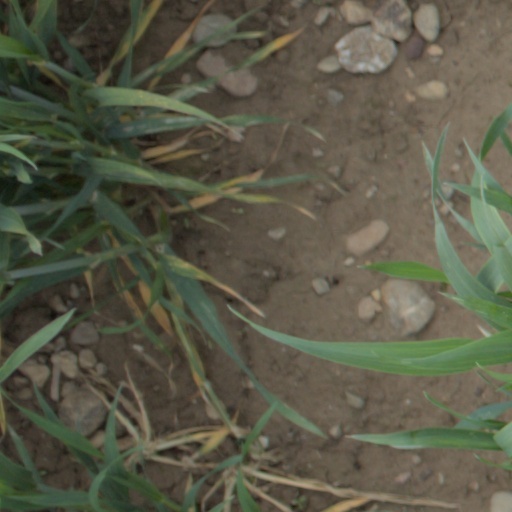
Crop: wheat